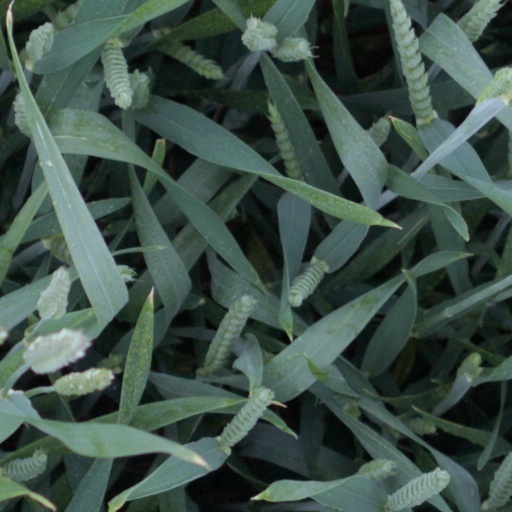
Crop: wheat